Indienne, Congo

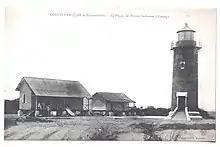
Pointe Indienne lighthouse circa 1900

South African miner Exxaro is looking at exporting up to 10mtpa of iron ore from the Port Indienne, including the construction of a 35 km rail spur to the existing Congo–Ocean Railway.